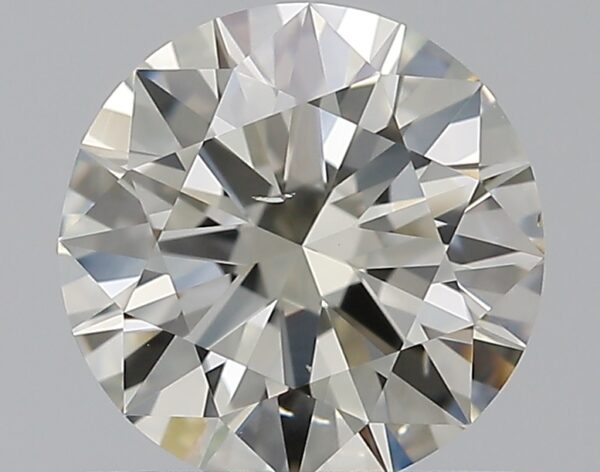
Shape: round
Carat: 1
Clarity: VS2
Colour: L
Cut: EX
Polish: EX
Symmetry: EX
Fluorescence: N
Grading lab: GIA
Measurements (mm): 6.48 x 6.52 x 3.88